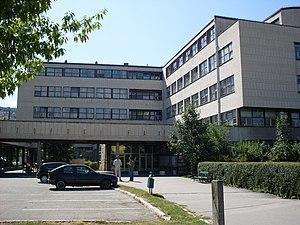
L'université de Sarajevo est une université publique située à Sarajevo, la capitale de la Bosnie-Herzégovine. Son origine remonte à 1531 mais, sous sa forme actuelle, elle a été fondée en 1949. En 2013, elle est dirigée par le recteur Muharem Avdispahić.